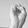
ASL letter: S